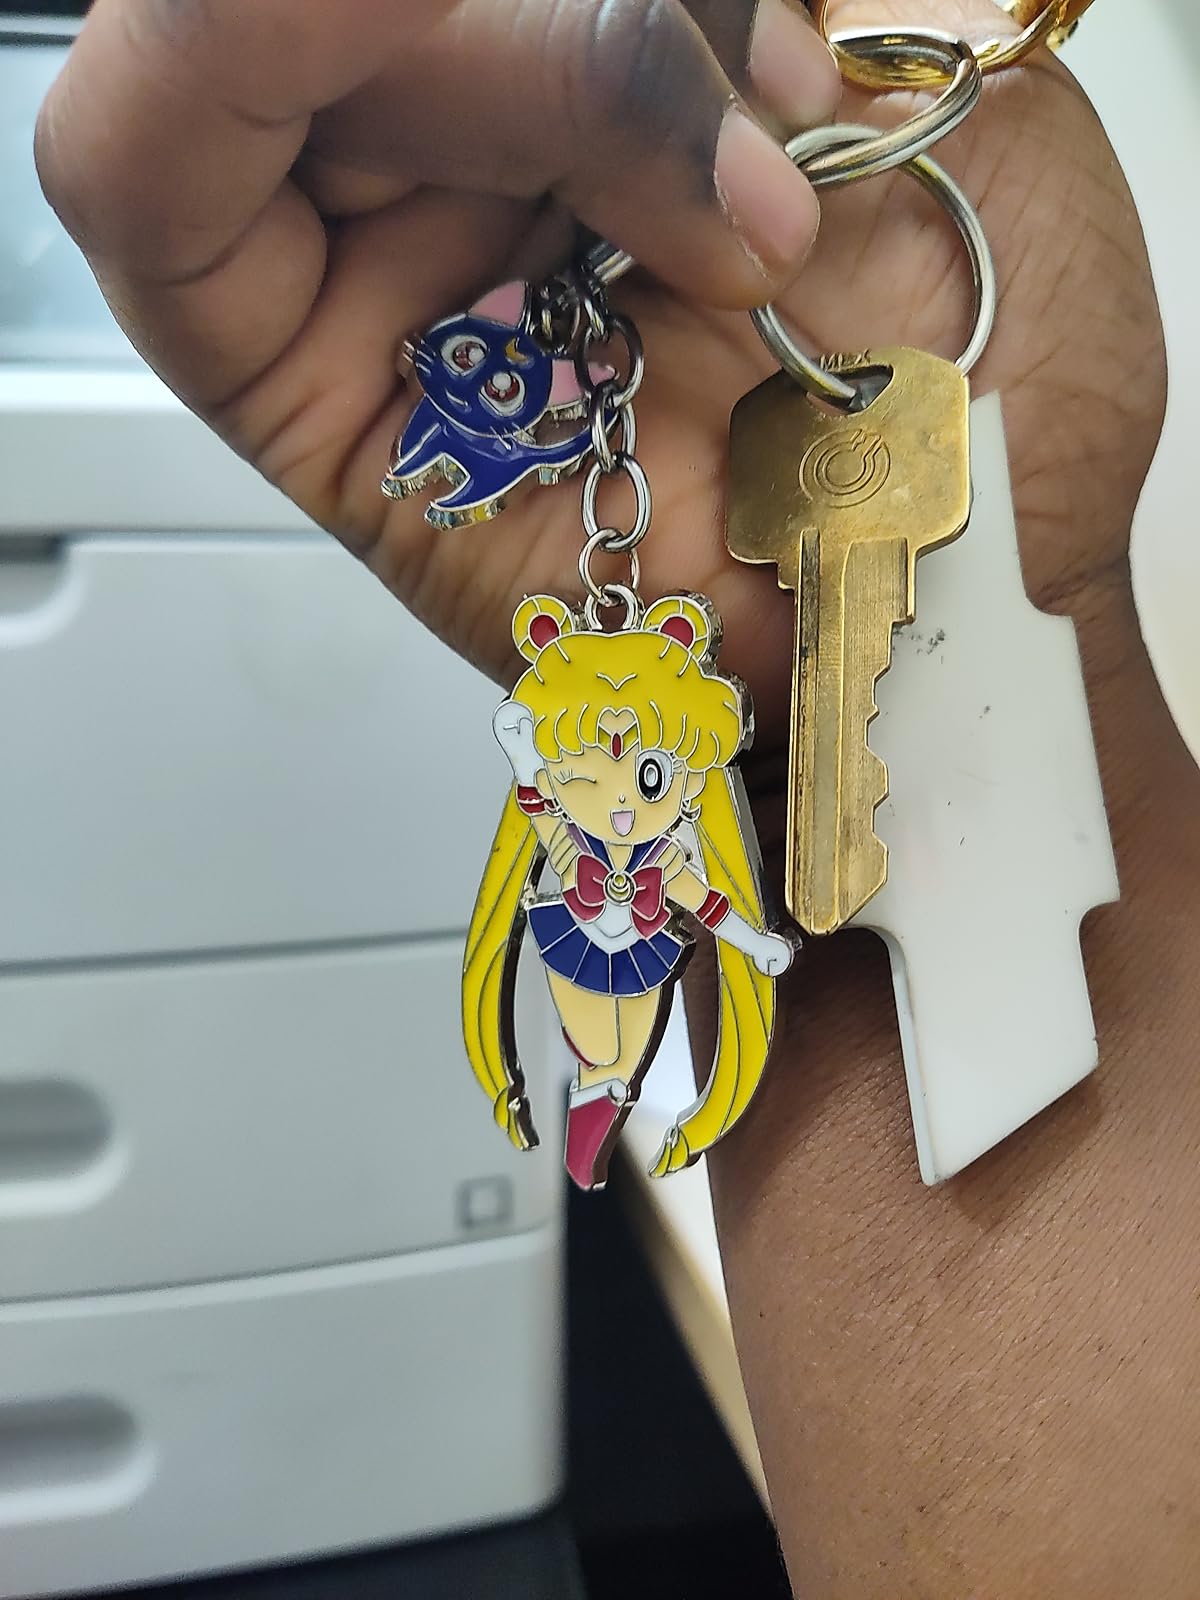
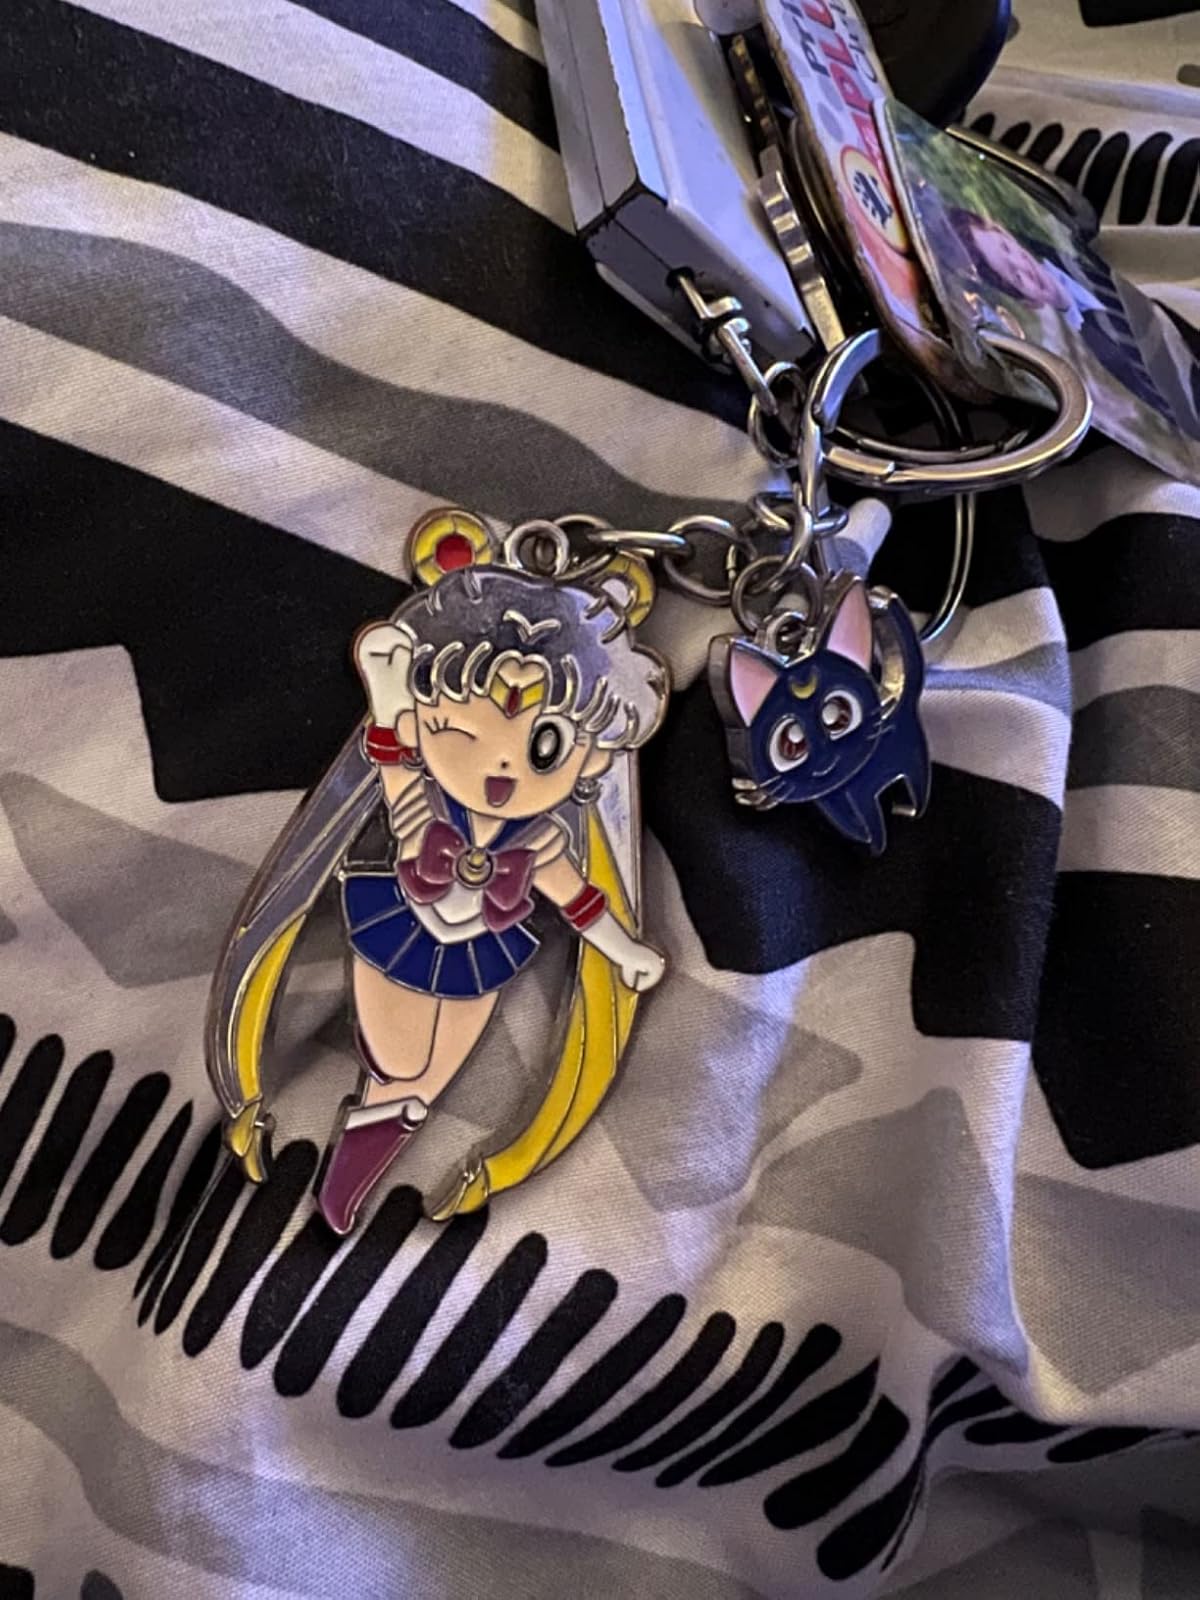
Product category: accessories_keychain
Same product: yes